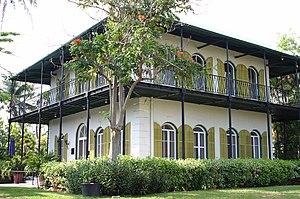
Key West est une localité de Floride, aux États-Unis. Elle est située à l'extrémité ouest de l'archipel des Keys. La ville occupe la totalité de la dernière des îles dont elle tire son nom ainsi qu'un ensemble d'îlots qui l’entourent. La partie de Stock Island au nord de la route fédérale nᵒ 1, Fleming Key et Sigsbee Park au nord et Sunset Key à l’ouest font partie de la municipalité.
La maison d'Ernest Hemingway se trouve à Key West, dans l'État de Floride, au sud-est des États-Unis. L'écrivain américain a vécu à Key West entre 1927 et 1939. Il emménagea dans cette maison située au 907 Whitehead Street en 1931. Elle fut construire dans le style colonial franco-espagnol en vogue à La Nouvelle-Orléans par Asa Tift en 1851. Elle comprend la première piscine aménagée dans l’île. La demeure était agrémentée des meubles que la deuxième femme d’Hemingway, Pauline, avait achetés en Europe, notamment des antiquités espagnoles du XVIIIᵉ siècle. John Dos Passos vint dans la maison à plusieurs reprises avec sa femme, ainsi que Waldo Peirce avec son épouse et ses enfants.
Les lieux de mémoire littéraires, dans l'acception ordinaire de l'expression, moins large que la définition adoptée par Pierre Nora, désignent les lieux marqués par le souvenir d'une présence d'un écrivain ou d'un événement lié à la littérature.